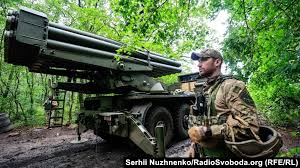
Label: Tornado